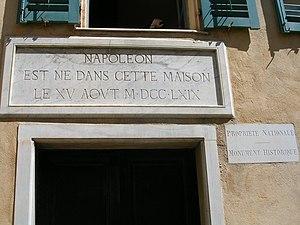
Ajaccio est une commune française, préfecture du département de la Corse-du-Sud, préfecture de la Corse et siège de la collectivité territoriale de Corse. Son aire urbaine comptait 106 488 habitants en 2016, la plus grande de l'Île. Ajaccio est située sur la côte ouest de la Corse, à 390 km de Marseille.